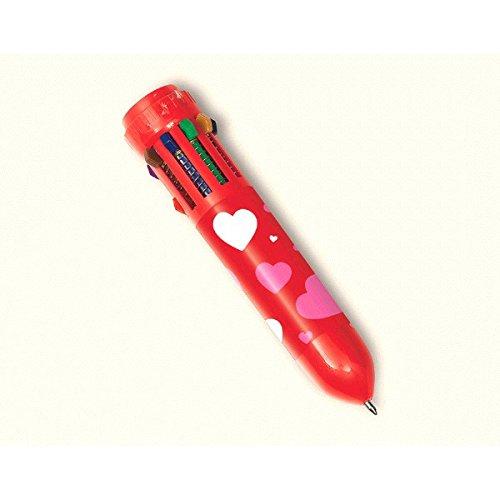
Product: amscan Valentine 10 Color Plastic Pen | Party Favor
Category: Toys & Games | Party Supplies | Party Favors
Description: Features pink and white heart patternwith 10 ink colors.
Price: $6.53
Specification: ProductDimensions:3.8x0.8x0.8inches|ItemWeight:0.48ounces|ShippingWeight:0.64ounces(Viewshippingratesandpolicies)|Manufacturer:TradeMartInc.|ASIN:B01LXYN2RF|DomesticShipping:ItemcanbeshippedwithinU.S.|InternationalShipping:ThisitemcanbeshippedtoselectcountriesoutsideoftheU.S.LearnMore|Itemmodelnumber:395229